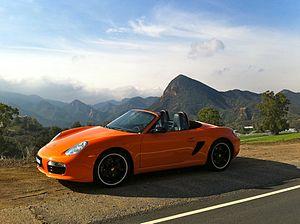
La Porsche Boxster est un modèle d'automobile sportive produit par le constructeur automobile allemand Porsche à partir de 1996. Le nom est une fusion des mots « boxer », le type de moteur à plat, et de « roadster », un petit cabriolet à deux portes et deux places. Elle est équipée d'un moteur six-cylindres à plat atmosphérique.